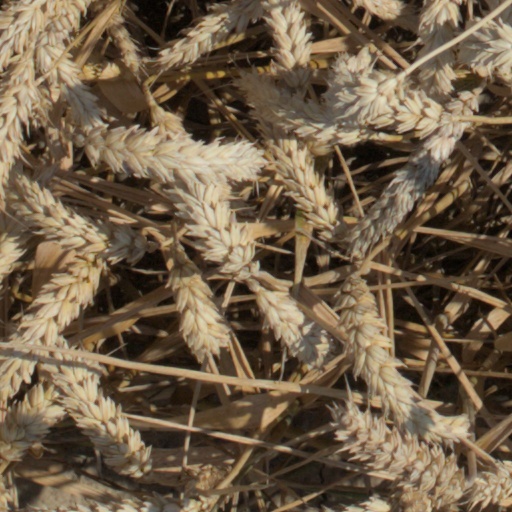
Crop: wheat